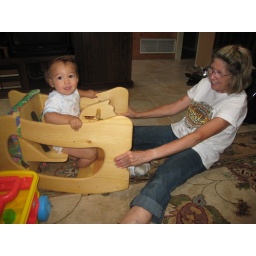
Grandma rocks Max in his convertible high chair/rocker.